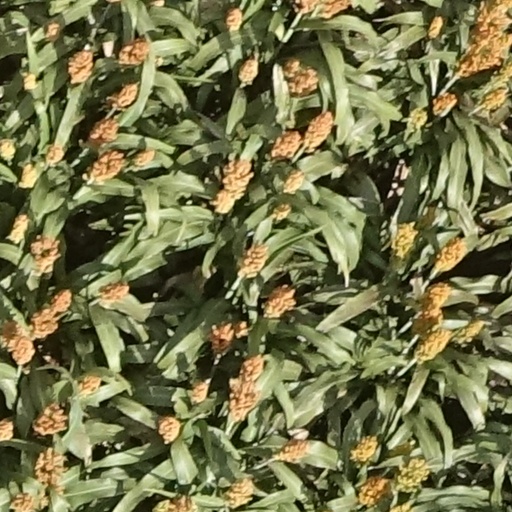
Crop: sorghum